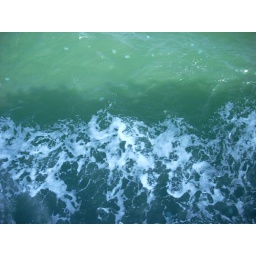
jelly fish in ocean